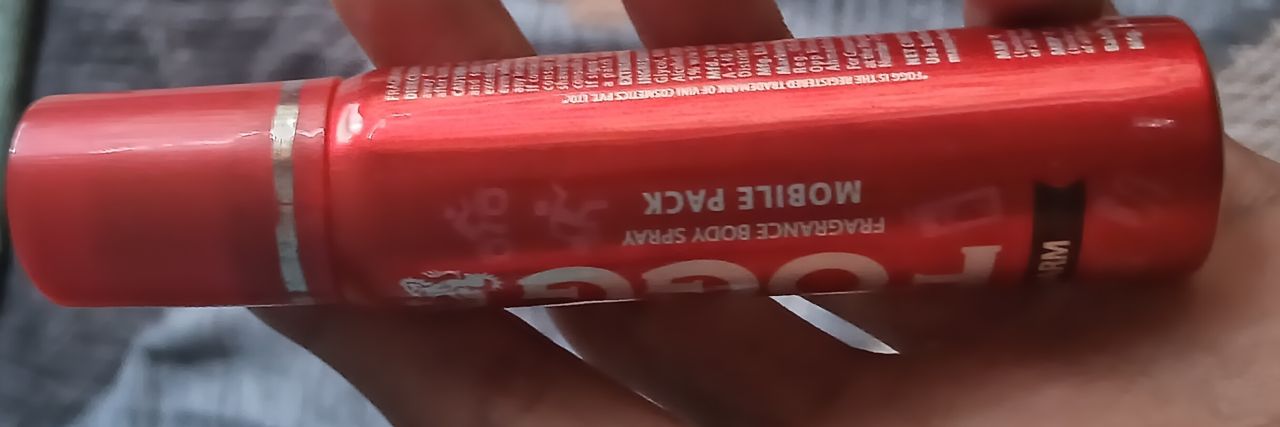
Label: metal